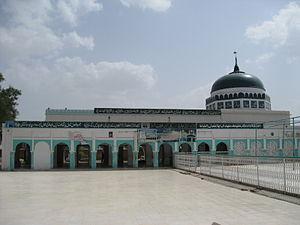
Chishtian est une ville pakistanaise, située dans le district de Bahawalnagar, dans la province du Pendjab.
Le district de Bahawalnagar est une subdivision administrative du Sud de la province du Pendjab au Pakistan. Constitué autour de sa capitale, Bahawalnagar, le district est entouré par les districts d'Okara, de Pakpattan et de Vehari au nord ainsi que par la rivière Sutlej, par le district de Bahawalpur à l'ouest, et surtout par l'Inde au sud et à l'est.